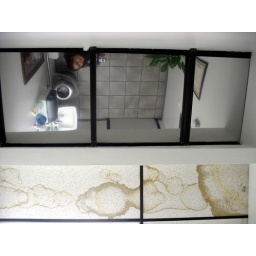
i'm TOTALLY not sitting on the toilet and taking a picture of my reflection in the ceiling........